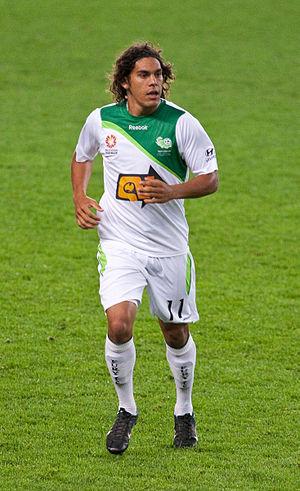
David Williams est un footballeur australien aborigène évoluant au poste de buteur à ATK.